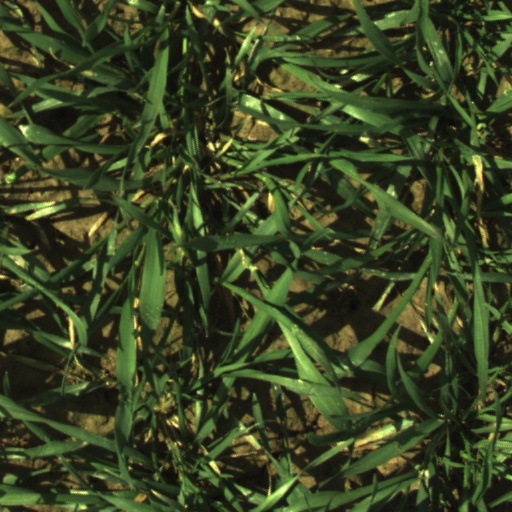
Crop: wheat